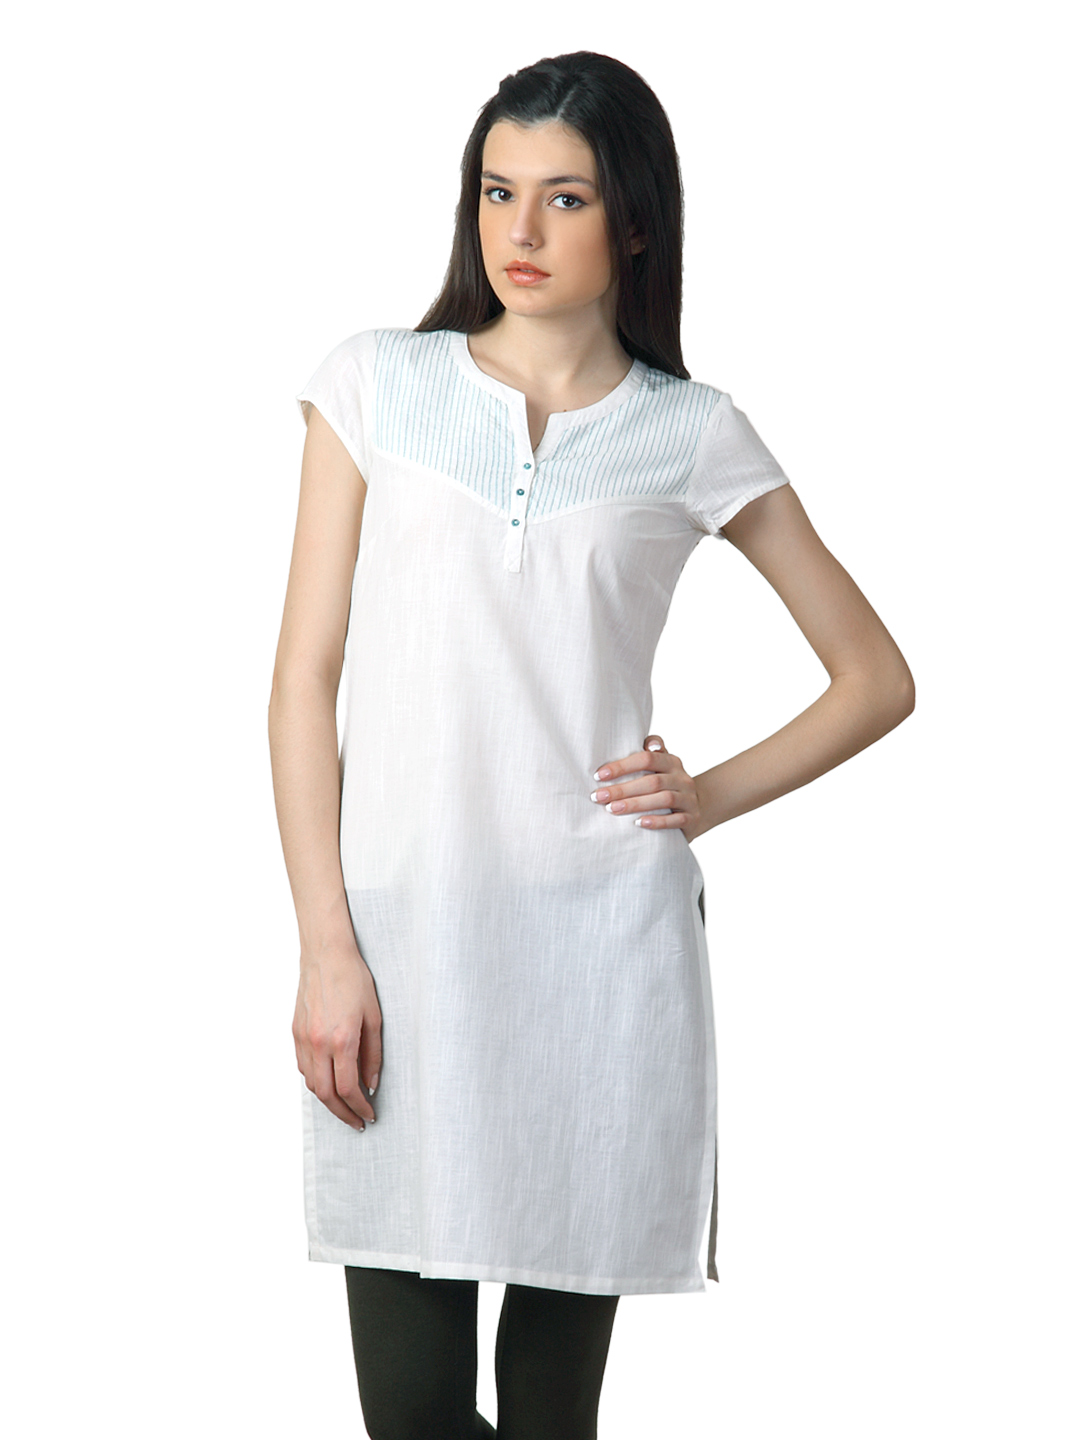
Aurelia Women Placket White Kurta
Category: Apparel / Topwear / Kurtas
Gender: Women
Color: White
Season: Summer 2012
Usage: Ethnic